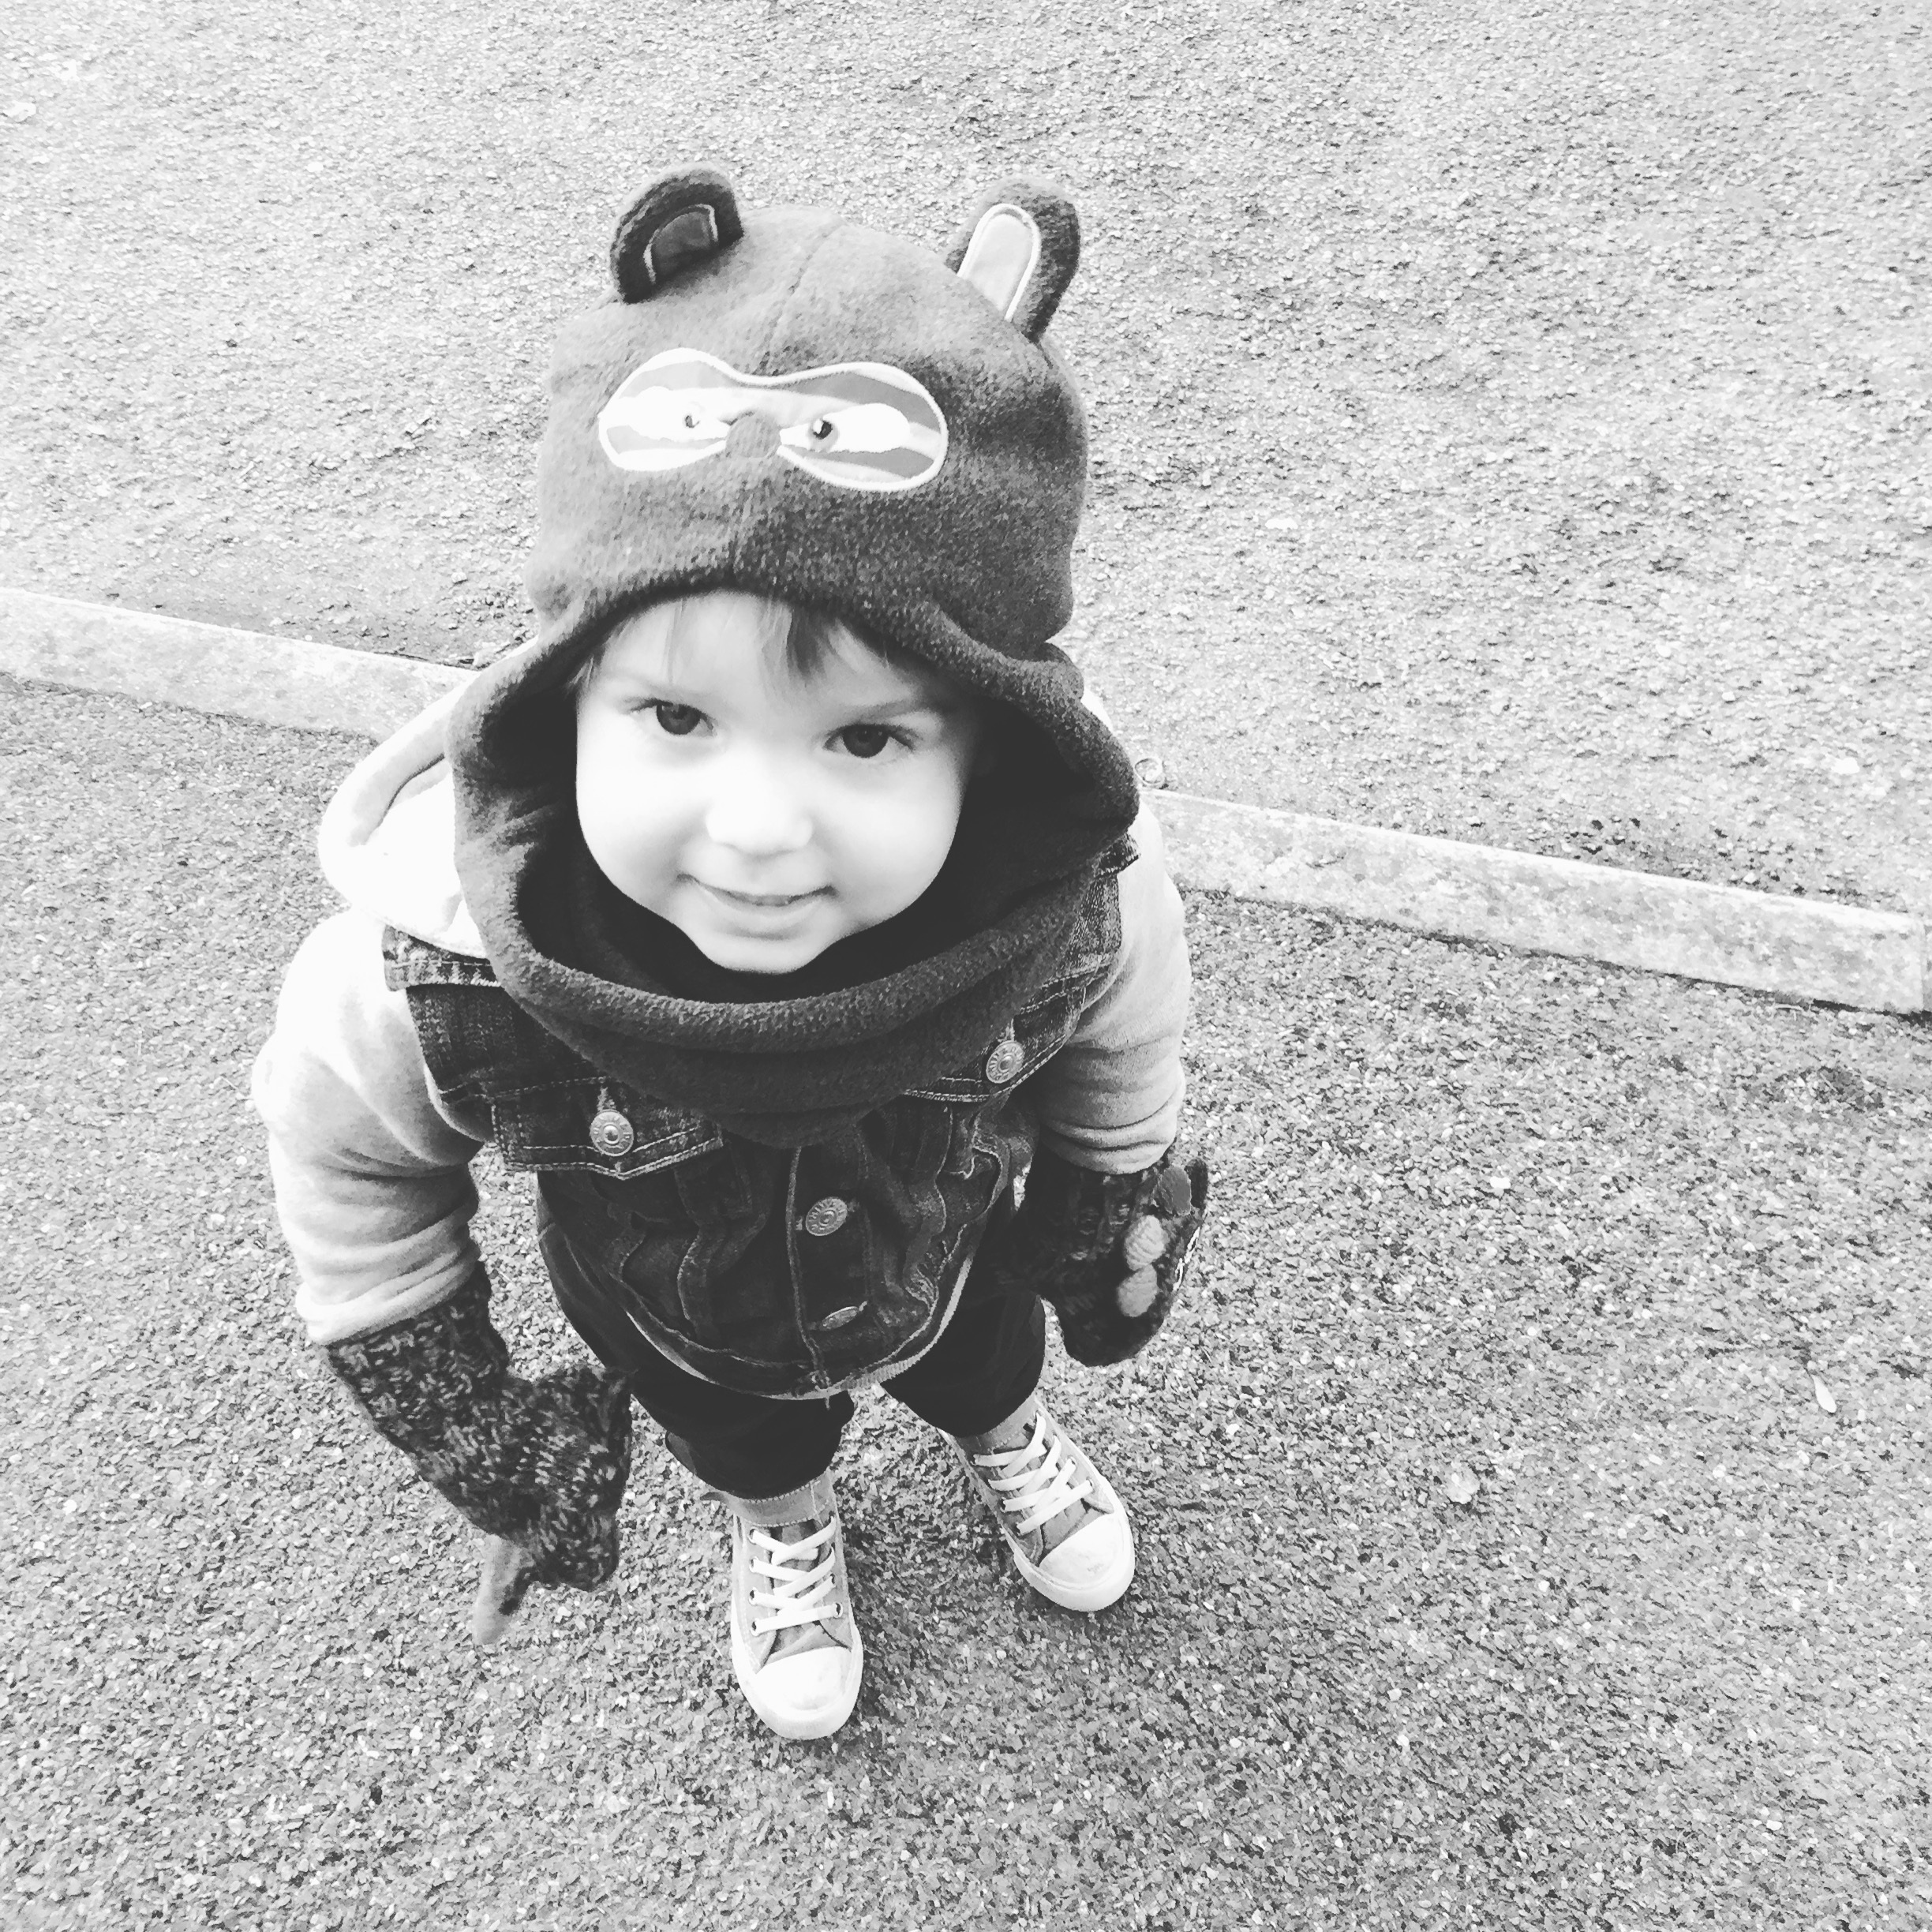
winter, black and white, people, white, photography, boy, sitting, autumn, child, black, monochrome, happy, infant, toddler, photograph, image, emotion, monochrome photography, human positions